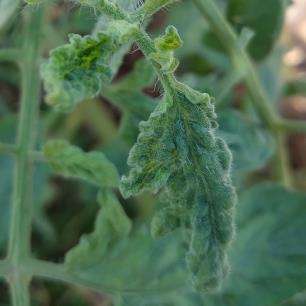
Crop: Tomato
Condition: virosis-d